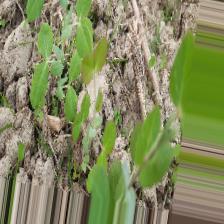
Label: Lentil Rust